Hans von Aachen

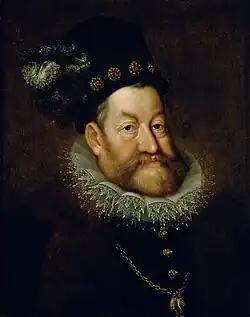
"Portrait of Emperor Rudolf II",

Hans von Aachen began painting in Germany as a pupil of the portrait painter Georg Jerrigh, who had trained in Antwerp. He probably joined the Cologne painters' guild before leaving for Italy around 1574. Like many northern artists of his time, such as the Flemish painter Bartholomeus Spranger, he then spent a long period in Italy. He lived in Venice from 1574 to 1587 where he became a member of the Netherlandish and German community of artists, printmakers and art dealers. He was active as a copyist and worked in the workshop of the Flemish painter and art dealer Gaspar Rem who was a native of Antwerp. Rem arranged for von Aachen to go through an apprenticeship with an artist referred to as Morett (or Moretto). This apprenticeship involved making copies of famous works in Venice's churches. Many of these copies were destined for the Northern-European art market. A contemporary art collector and dealer in Antwerp by the name of Hermann de Neyt had a collection of nearly 850 original and copied paintings, of which six were by Hans von Aachen (two of these being copies after Raphael).